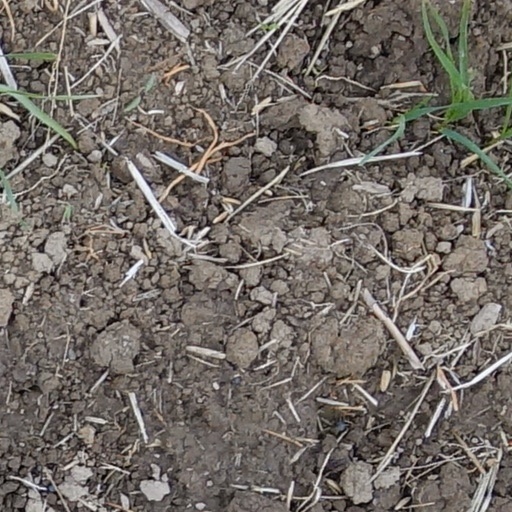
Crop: wheat